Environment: real
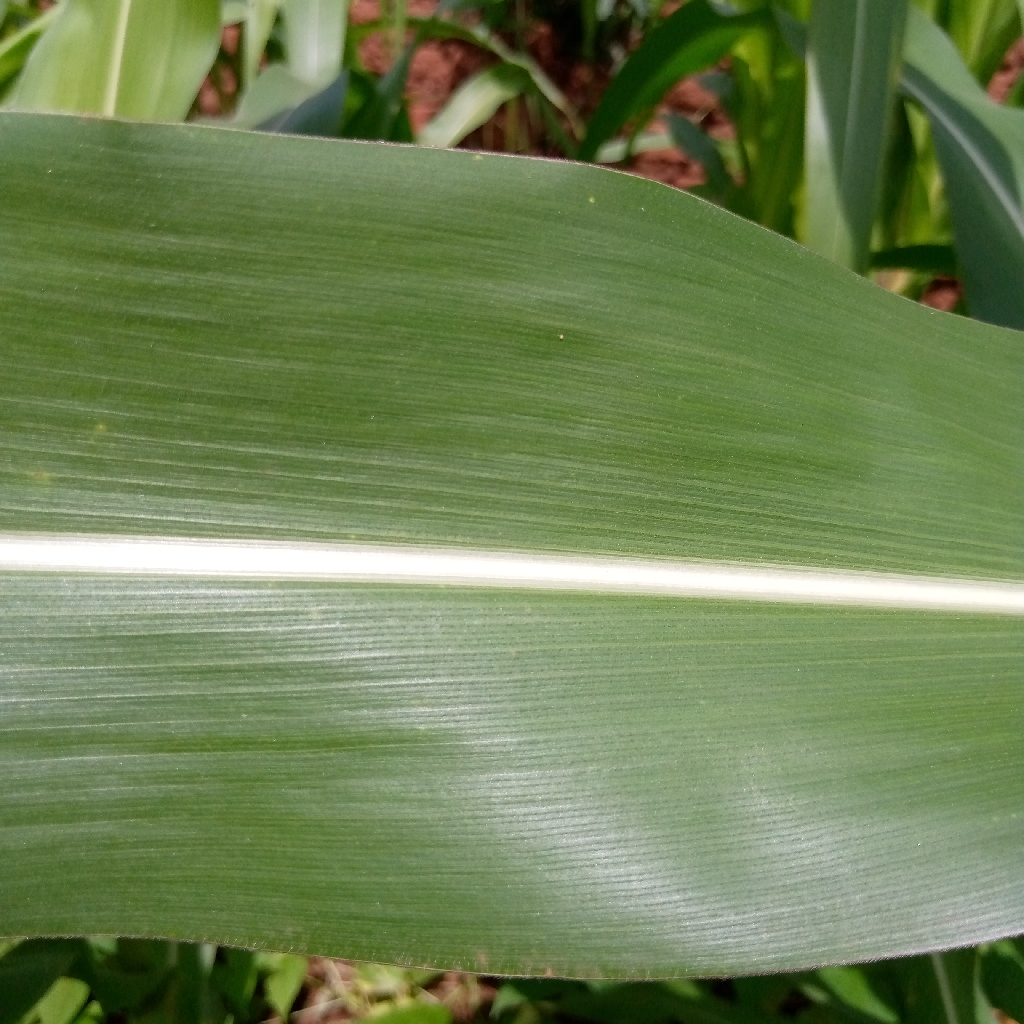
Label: healthy